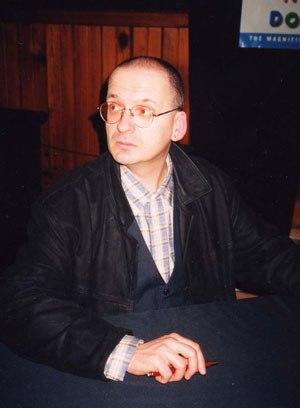
Roddy Doyle, né le 8 mai 1958 à Dublin, est un écrivain irlandais. Il écrit des romans, des pièces de théâtre et des scénarios de films, principalement en anglais d'Irlande. Plusieurs de ses livres ont été transposés au cinéma.